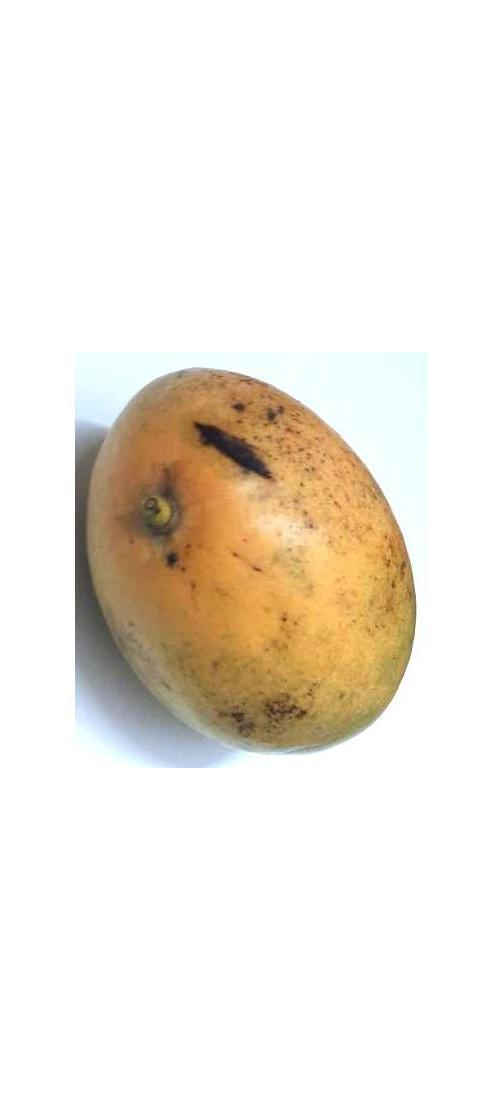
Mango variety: Rupali